Swami Bhoomananda Tirtha

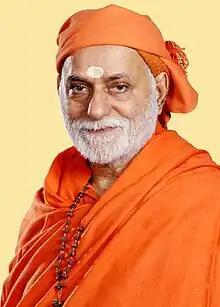

Swami Bhoomananda Tirtha (Devanagari: स्वामी भूमानन्द तीर्थ; Malayalam: സ്വാമി ഭൂമാനന്ദ തീര്‍ത്ഥ), is an Indian Sannyasin and social reformer. He is known for his talks and discourses on Vedanta, Bhagavad Gita, Upanishads and Srimad Bhagavatam, and their practical application in daily life. He has also organized various movements to end some unlawful rituals practiced by some Hindu temples.